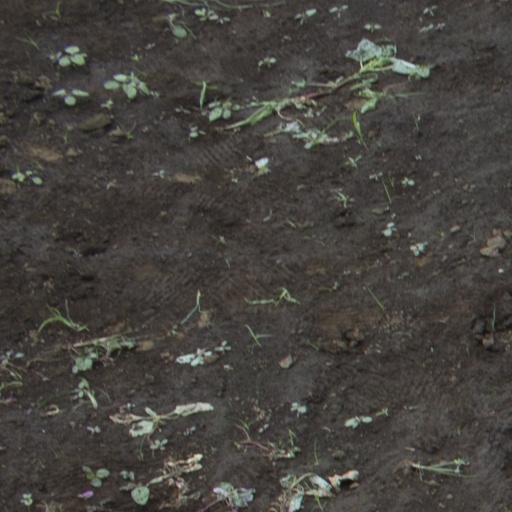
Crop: soybean